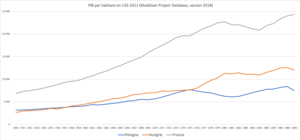
Graphique comparatif du PIB par habitant en US$ 2011 de la France, la Hongrie, la Pologne entre 1950 et 1990 Source des données
La chute des régimes communistes en Europe désigne l’effondrement entre 1988 et 1991 des régimes communistes dans les sept États d'Europe centrale et orientale que Staline avait installés dans les années 1944 à 1949, officiellement afin de « se constituer un glacis protecteur » à la frontière occidentale de l'URSS, censée être « menacée par l'impérialisme capitaliste ». Devenus des États satellites de l'URSS, ces pays ont adopté, à peu de nuances près, le modèle politique et économique dicté par Moscou. Ils étaient liés à l'URSS par des traités bilatéraux d'amitié et de coopération et par une alliance multilatérale militaire, le pacte de Varsovie, et économique, le Conseil d'assistance économique mutuelle.